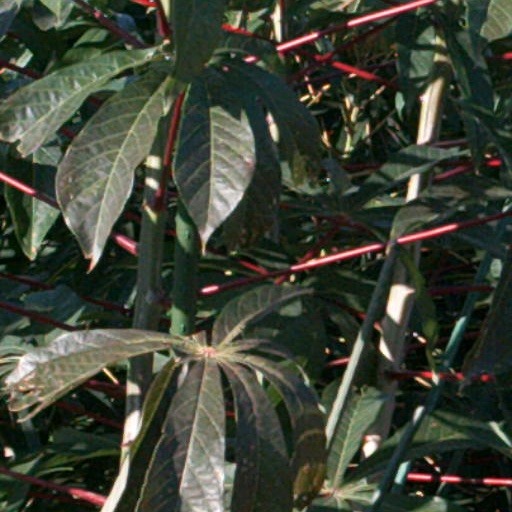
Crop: cassava